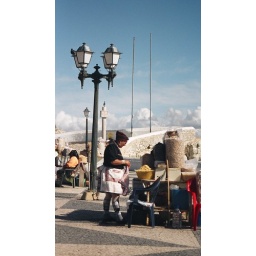
Elderly lady in her traditional dress selling dried fruits &amp;amp; nuts